Doris Laine

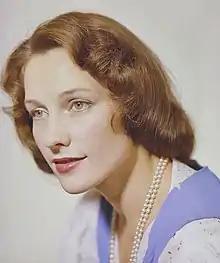
Doris Laine in the 1950s

Doris Laine (from 1952, Laine-Almi; 31 October 1931 — 15 December 2018) was an internationally recognised Finnish ballet dancer, dance choreographer and pedagog, who later held several prominent leadership positions in dance and the wider performing arts. She is regarded as one of the most influential people in Finnish dance.